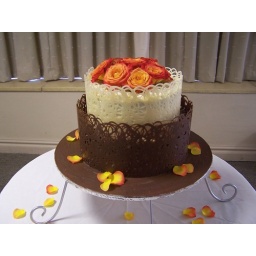
2 Tier lacy collar, in dark and white chocolate with roses